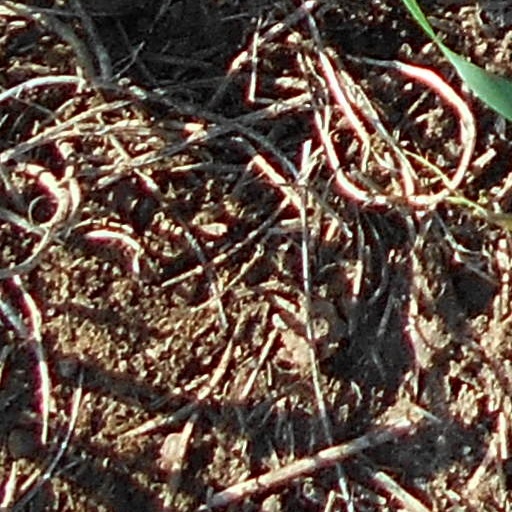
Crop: wheat